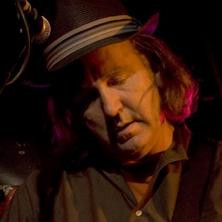
Age: 51